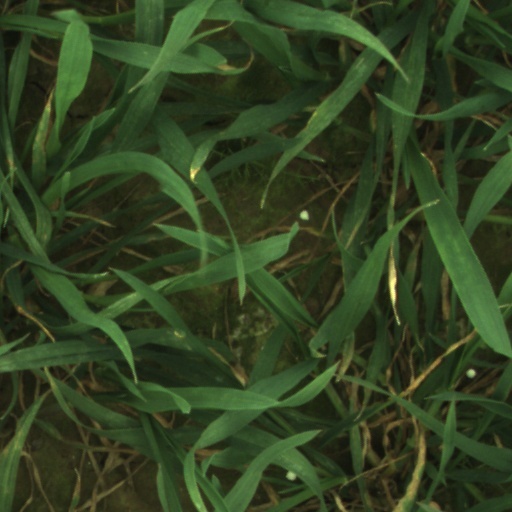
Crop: wheat